Samuel Mohilever

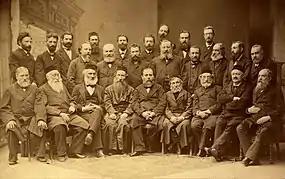
Participants of Katowice Conference, 1884. In the center of the front row Rabbi Samuel Mohilever and Leon Pinsker

Mohilever was born in Głębokie (now Hlybokaye, Belarus) and studied in the Volozhin Yeshiva.